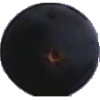
Label: blue_grape